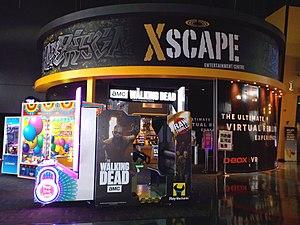
L'arcade Xscape et le cinéma D-Box VR à Scotiabank Theatre Ottawa